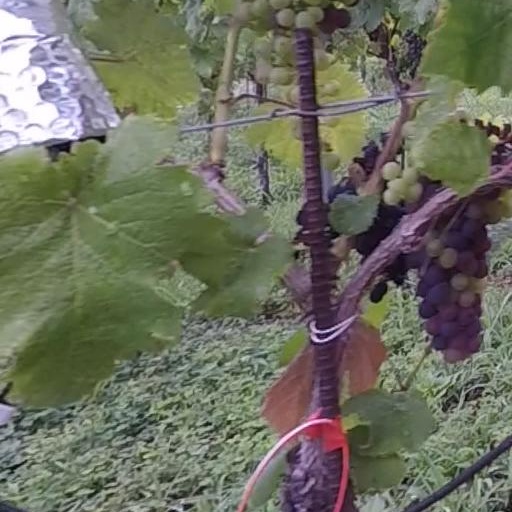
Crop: grape